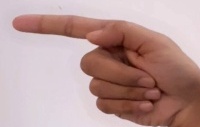
ASL sign: G